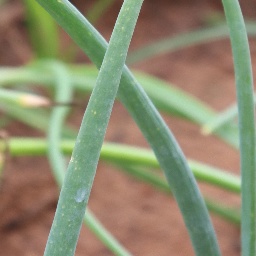
Label: Iris yellow virus